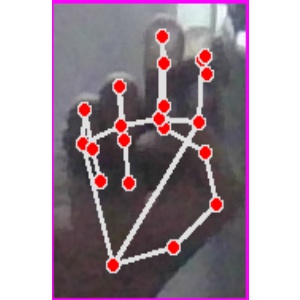
अक्षर: ह